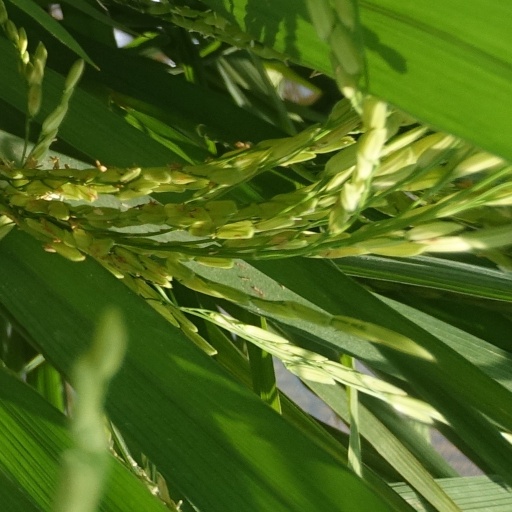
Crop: rice